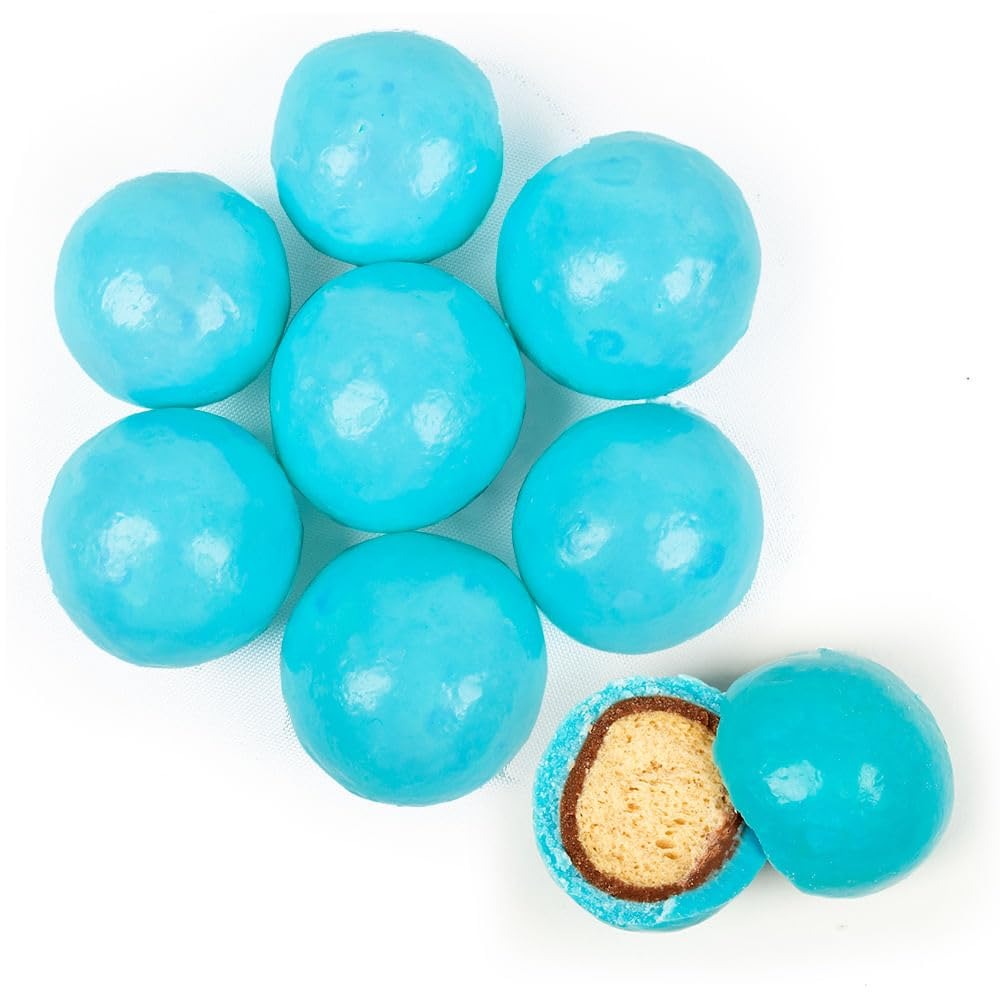
Item Name: Premium Gourmet Light Blue Candy Milk Chocolate Malted Milk Balls 1.67 lb bag
Bullet Point 1: Milk Chocolate Malt Balls in a Light Blue Soft Coating
Bullet Point 2: Approx. 55 Pieces per lb.
Bullet Point 3: This item is heat sensitive and will ship with cool pack packaging as needed
Bullet Point 4: Made in the USA
Product Description: Celebrate with candy! These delicious milk chocolate malt balls in a soft coating are the sweetest addition to your goodie bags, party favors or candy buffet. Each 1.67 lb bag includes approximately 90 pieces of candy. Candy orders ship with cold pack packaging as needed.
Value: 1.0
Unit: Count

Price: 35.49